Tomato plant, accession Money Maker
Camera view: tilt-top (135 deg); turntable rotation: 150 degrees
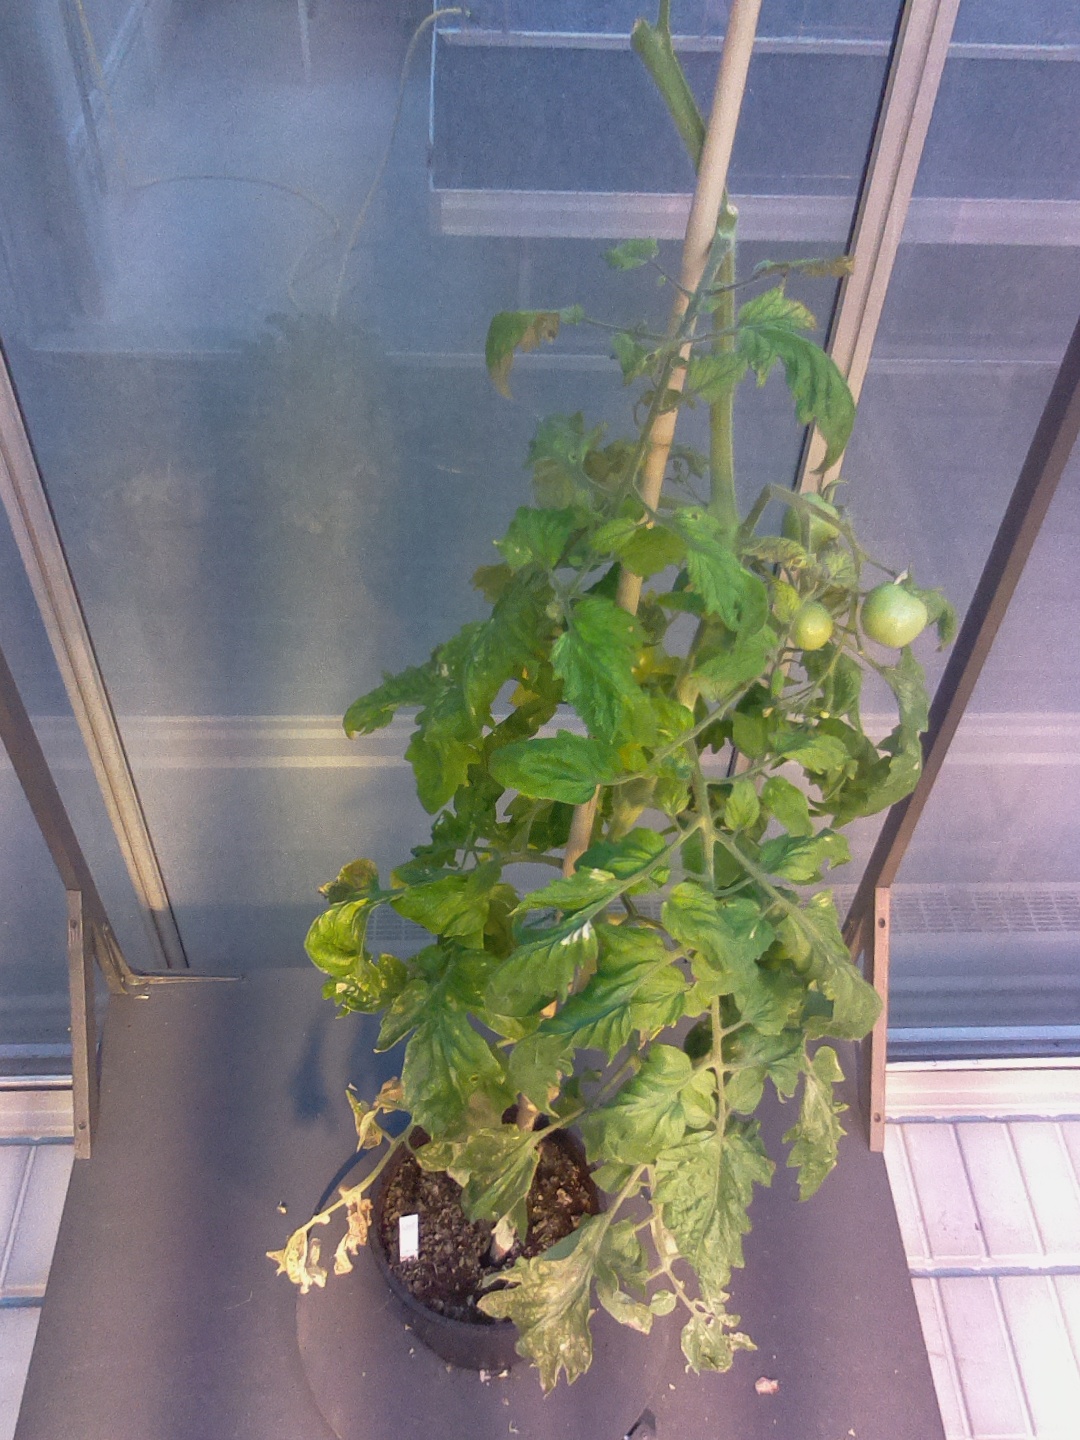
BBCH growth stage 79: 90% -100% of final fruit size